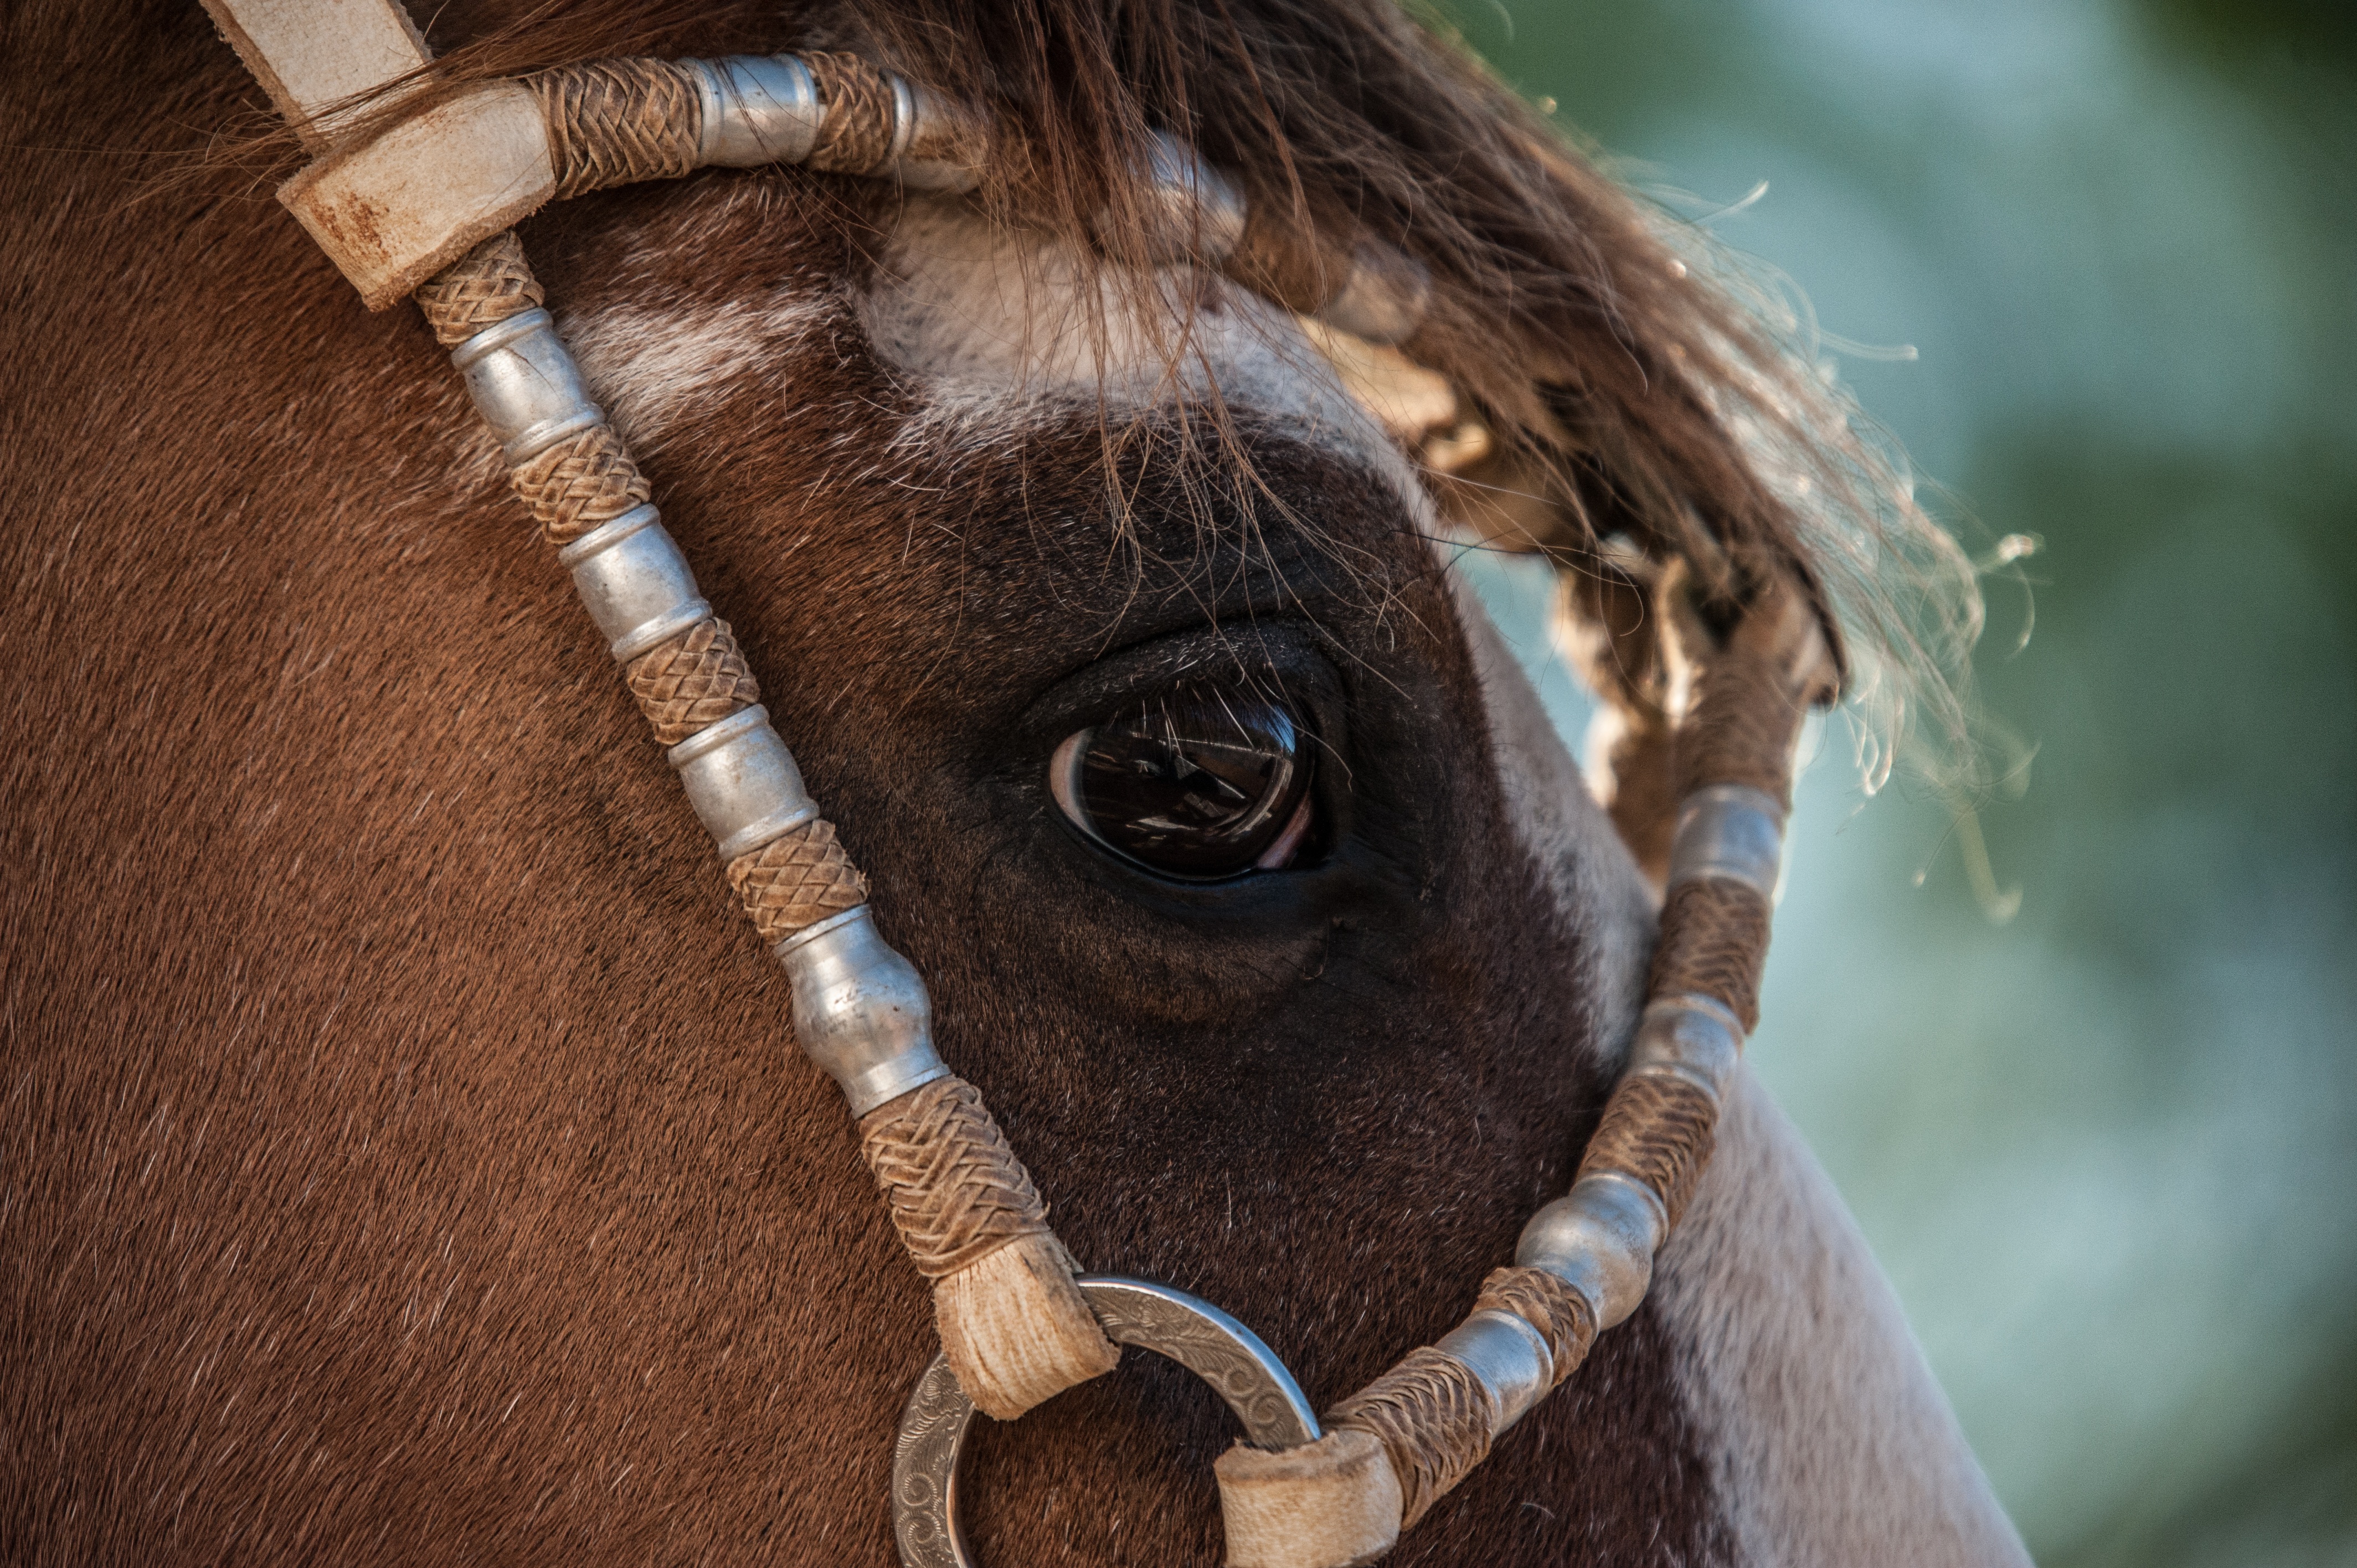
horse, mammal, close up, photography, mane, brown, head, wildlife, horse like mammal, bridle, hand, camel, horn